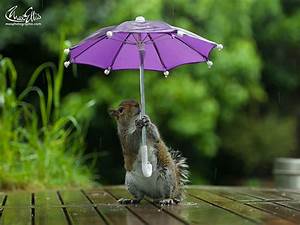
Label: scoiattolo